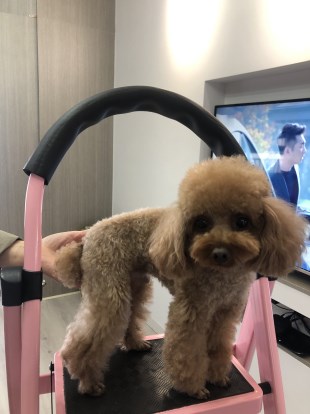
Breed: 2925-n000114-toy_poodle